Vittoriale degli italiani

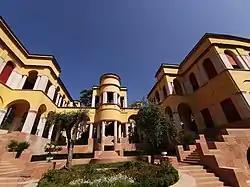

The Vittoriale degli italiani (English translation: "The shrine of victories of the Italians") is a hillside estate in the town of Gardone Riviera overlooking Lake Garda in province of Brescia, in Lombardy. It is where the Italian poet and novelist Gabriele D'Annunzio lived from 1922 until his death in 1938. The estate consists of the residence of D'Annunzio called the Prioria (priory), an amphitheatre, the protected cruiser set into a hillside, a boathouse containing the MAS vessel used by D'Annunzio in 1918 and a circular mausoleum. Its grounds are a member in the association Grandi Giardini Italiani.